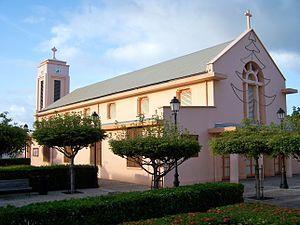
Saint-François est une commune française, située dans le département de la Guadeloupe. Municipalité d'environ 13 000 habitants, l'économie de Saint-François est orientée avant tout vers les activités balnéaires et touristiques soutenues par un réseau hôtellier développé. Par ailleurs, la commune accueille le deuxième port de pêche de l'archipel et développe une importante agriculture maraîchère pour la consommation locale.